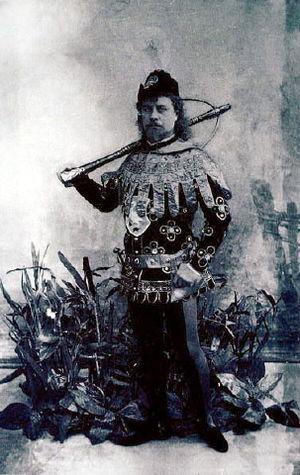
Le Lac des cygnes est un ballet en quatre actes sur une musique de Piotr Ilitch Tchaïkovski et un livret de Vladimir Begitchev inspiré d'une légende allemande.